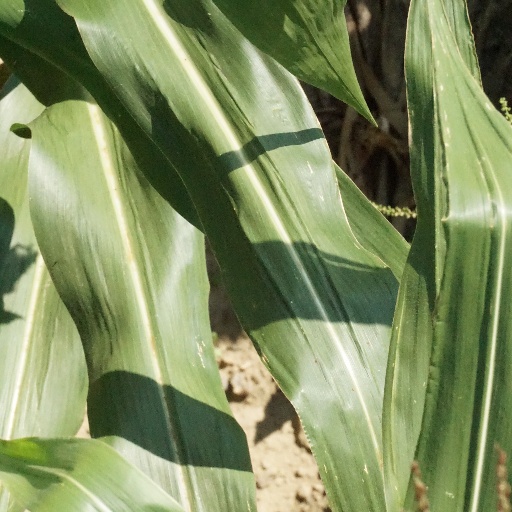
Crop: maize; corn